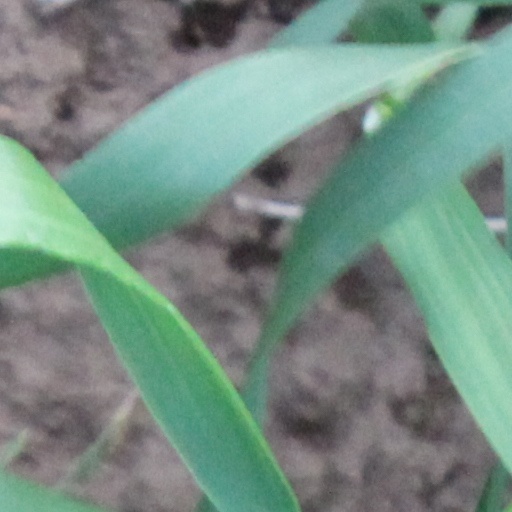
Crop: wheat